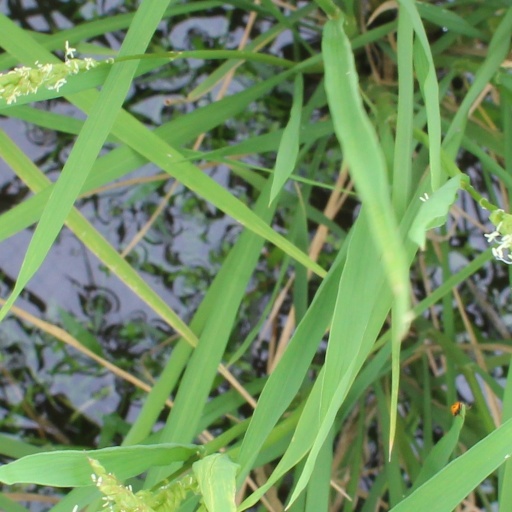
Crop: rice